Volkswagen Golf Mk3

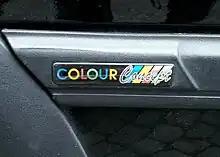
Badge

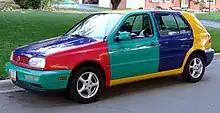

The GTI/VR6 Edition models were distinguished by their respective body kits and featured "GTI/VR6 Edition" badges on the sides. The GTI Edition additionally showcased a sticker on the rear quarter panel, designed to match the font used on the interior seats.